Buddhism in the West

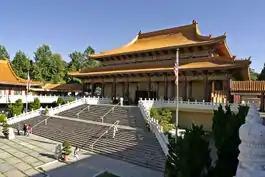
Main Hall of Hsi Lai, a Chinese-American temple in Los Angeles County, California. Completed in 1988, it is one of the largest Buddhist temples in the Western Hemisphere.

In 1965, monks from Sri Lanka established the Washington Buddhist Vihara in Washington, D.C., the first Theravada monastic community in the United States. The Vihara was quite accessible to English-speakers, and Vipassana meditation was part of its activities. However, the direct influence of the Theravada Vipassana movement (as known as the Insight meditation movement) would not reach the U.S. until a group of Americans returned there in the early 1970s after studying with Vipassana masters in Asia. Influential figures include Sharon Salzberg, Jack Kornfield, and Joseph Goldstein, who in 1975 founded the now influential Insight Meditation Society in Barre, Massachusetts. In 1984, Kornfield helped found the Spirit Rock Meditation Center, the major center of this tradition on the West coast. According to Coleman, both meditation centers are "organized around a community of teachers with collective decision making." A small number of Westerners who had ordained in the Theravada Thai Forest tradition have also moved back to the West and established more traditional monastic communities, such as Thanissaro Bhikkhu (founding figure and abbot of Metta Forest Monastery in California) and Ajahn Sumedho (who helped found Chithurst Buddhist Monastery in West Sussex).